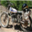
Label: motorcycle